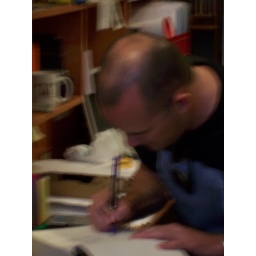
Mark Z Danielewski signs books at M is for Mystery in San Mateo.